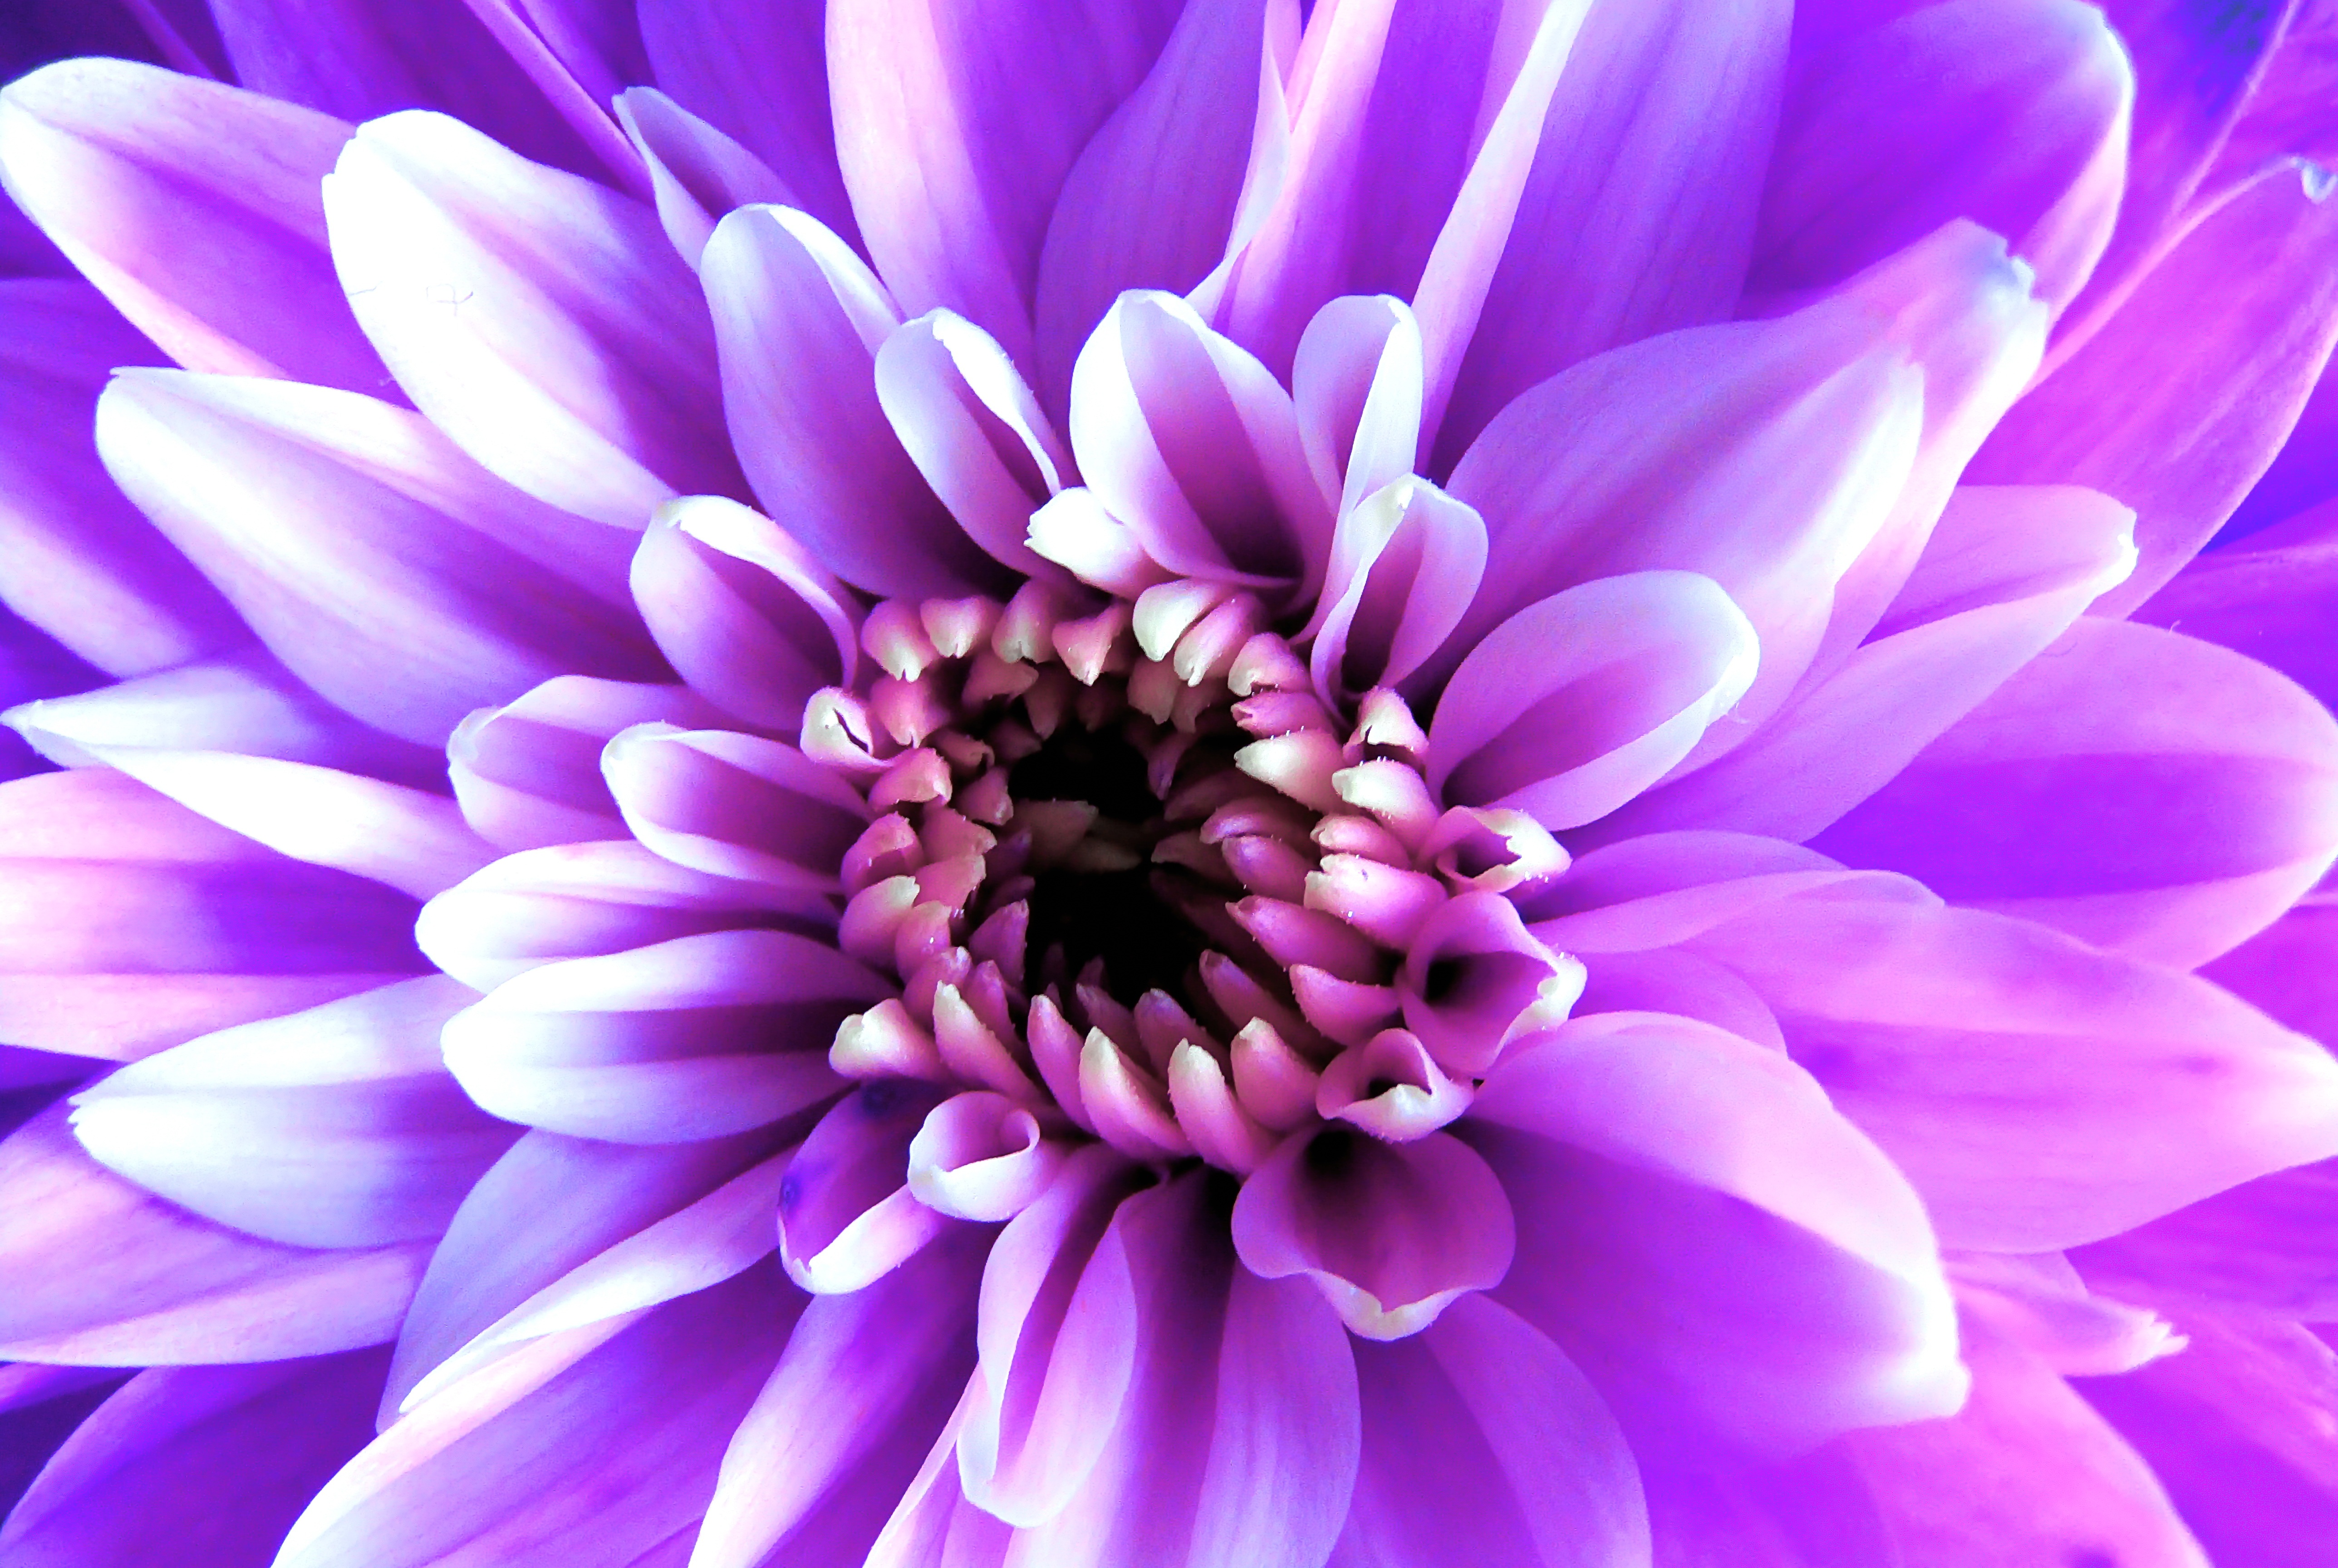
water, nature, blossom, plant, photography, leaf, flower, purple, petal, bloom, dark, floral, bouquet, decoration, spring, green, red, tropical, color, macro, natural, fresh, black, garden, pink, flora, health, botanical, orchid, close up, spa, bright, lilac, purple flower, macro photography, flowering plant, daisy family, land plant, chrysanths